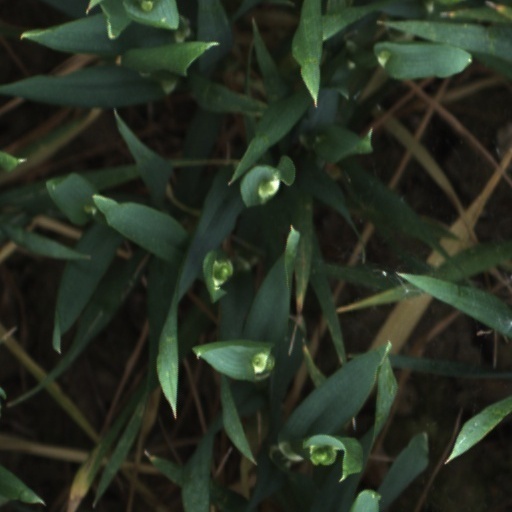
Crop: wheat